Seega (game)

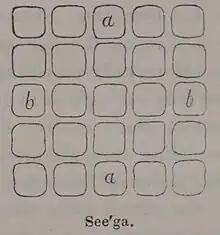
Drawing of a board of "khamsáwee seega" in Lane's book. According to Lane, the first player's first move must be to place their pieces in cells marked with "a", and the second player in cells marked with "b". The following pieces are free to be placed anywhere.

The book "An Account Of The Manners And Customs Of The Modern Egyptians" (1st edition from 1836) by Edward William Lane mentions the game. According to him, the 5×5 board is called "khamsáwee seega", the 7×7 board is called "seb'áwee", and the 9×9 board is called "tisáwee". The first move of each player is predetermined, as described in the image. The board and game of Seega must not be confused with the board and game called "táb" (also called "Seega") which has four rows of nine to fifteen cells, and is also described by Lane.